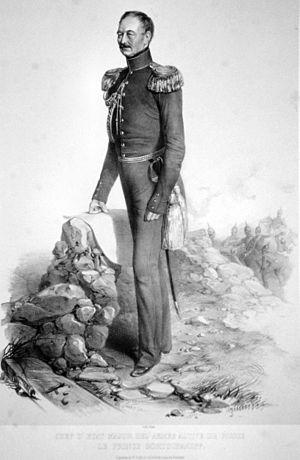
Le prince Mikhaïl Dmitrievitch Gortchakov est un aristocrate russe qui entra dans la carrière militaire et s'illustra pendant la guerre de Crimée.